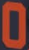
Number: 0